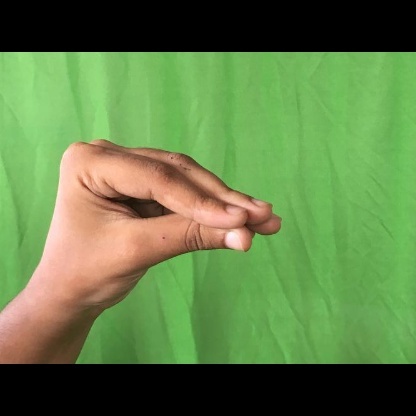
Mudra: Mukulam